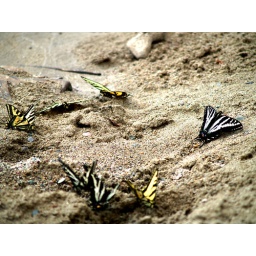
We found a ton of butterflies along a river in Montana where we stopped to hang out.